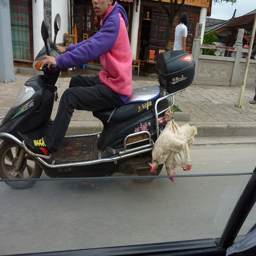
A woman riding a motorcycle down a street with chickens.
A motorcycle with several dead chickens tied to its back
a man riding a motorcycle with chickens tied up on the back
A man in pink jacket on moped with chickens dangling on back.
The men is riding a bike with a chickens hanging from it.